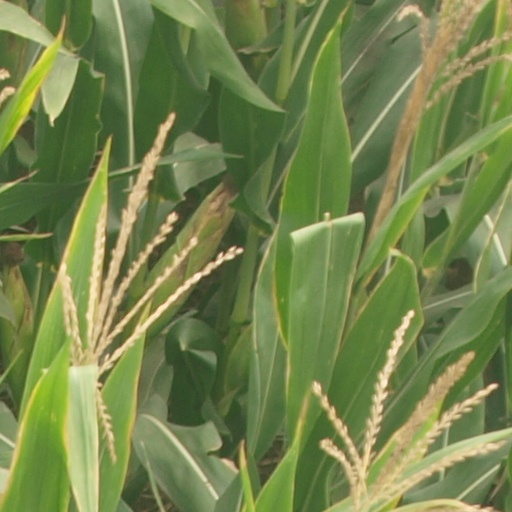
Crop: maize; corn